Dennis Prager

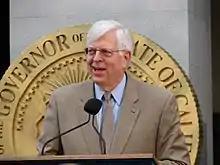
Prager speaking at the California Capitol Building in 2008

In 1969, while he was studying in England, he was recruited by a Jewish group to travel to the Soviet Union to interview Jews about their life there. When he returned the next year, he was in demand as a speaker on repression of Soviet Jews; he earned enough from lectures to travel, and visited around sixty countries. He became the national spokesman for the Student Struggle for Soviet Jewry.